Jack Hazlett

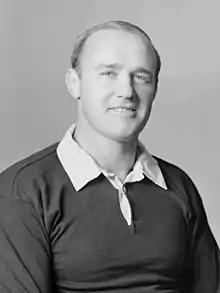

Edward John Hazlett (21 July 1938 – 16 December 2014) was a New Zealand rugby union player. A prop, Hazlett represented Southland at a provincial level, and was a member of the New Zealand national side, the All Blacks, in 1966 and 1967. He played 12 matches for the All Blacks including six internationals.